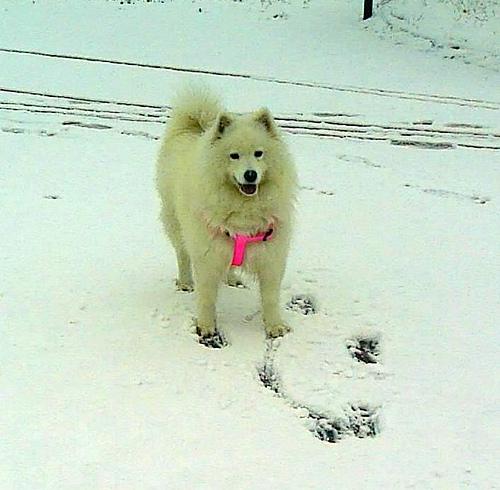
Breed: samoyed